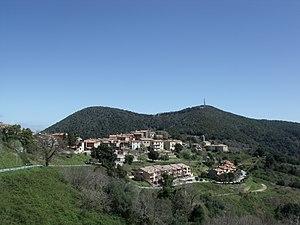
Tirli est une frazione située sur la commune de Castiglione della Pescaia, province de Grosseto, en Toscane, Italie. Au moment du recensement de 2011 sa population était de 255 habitants.